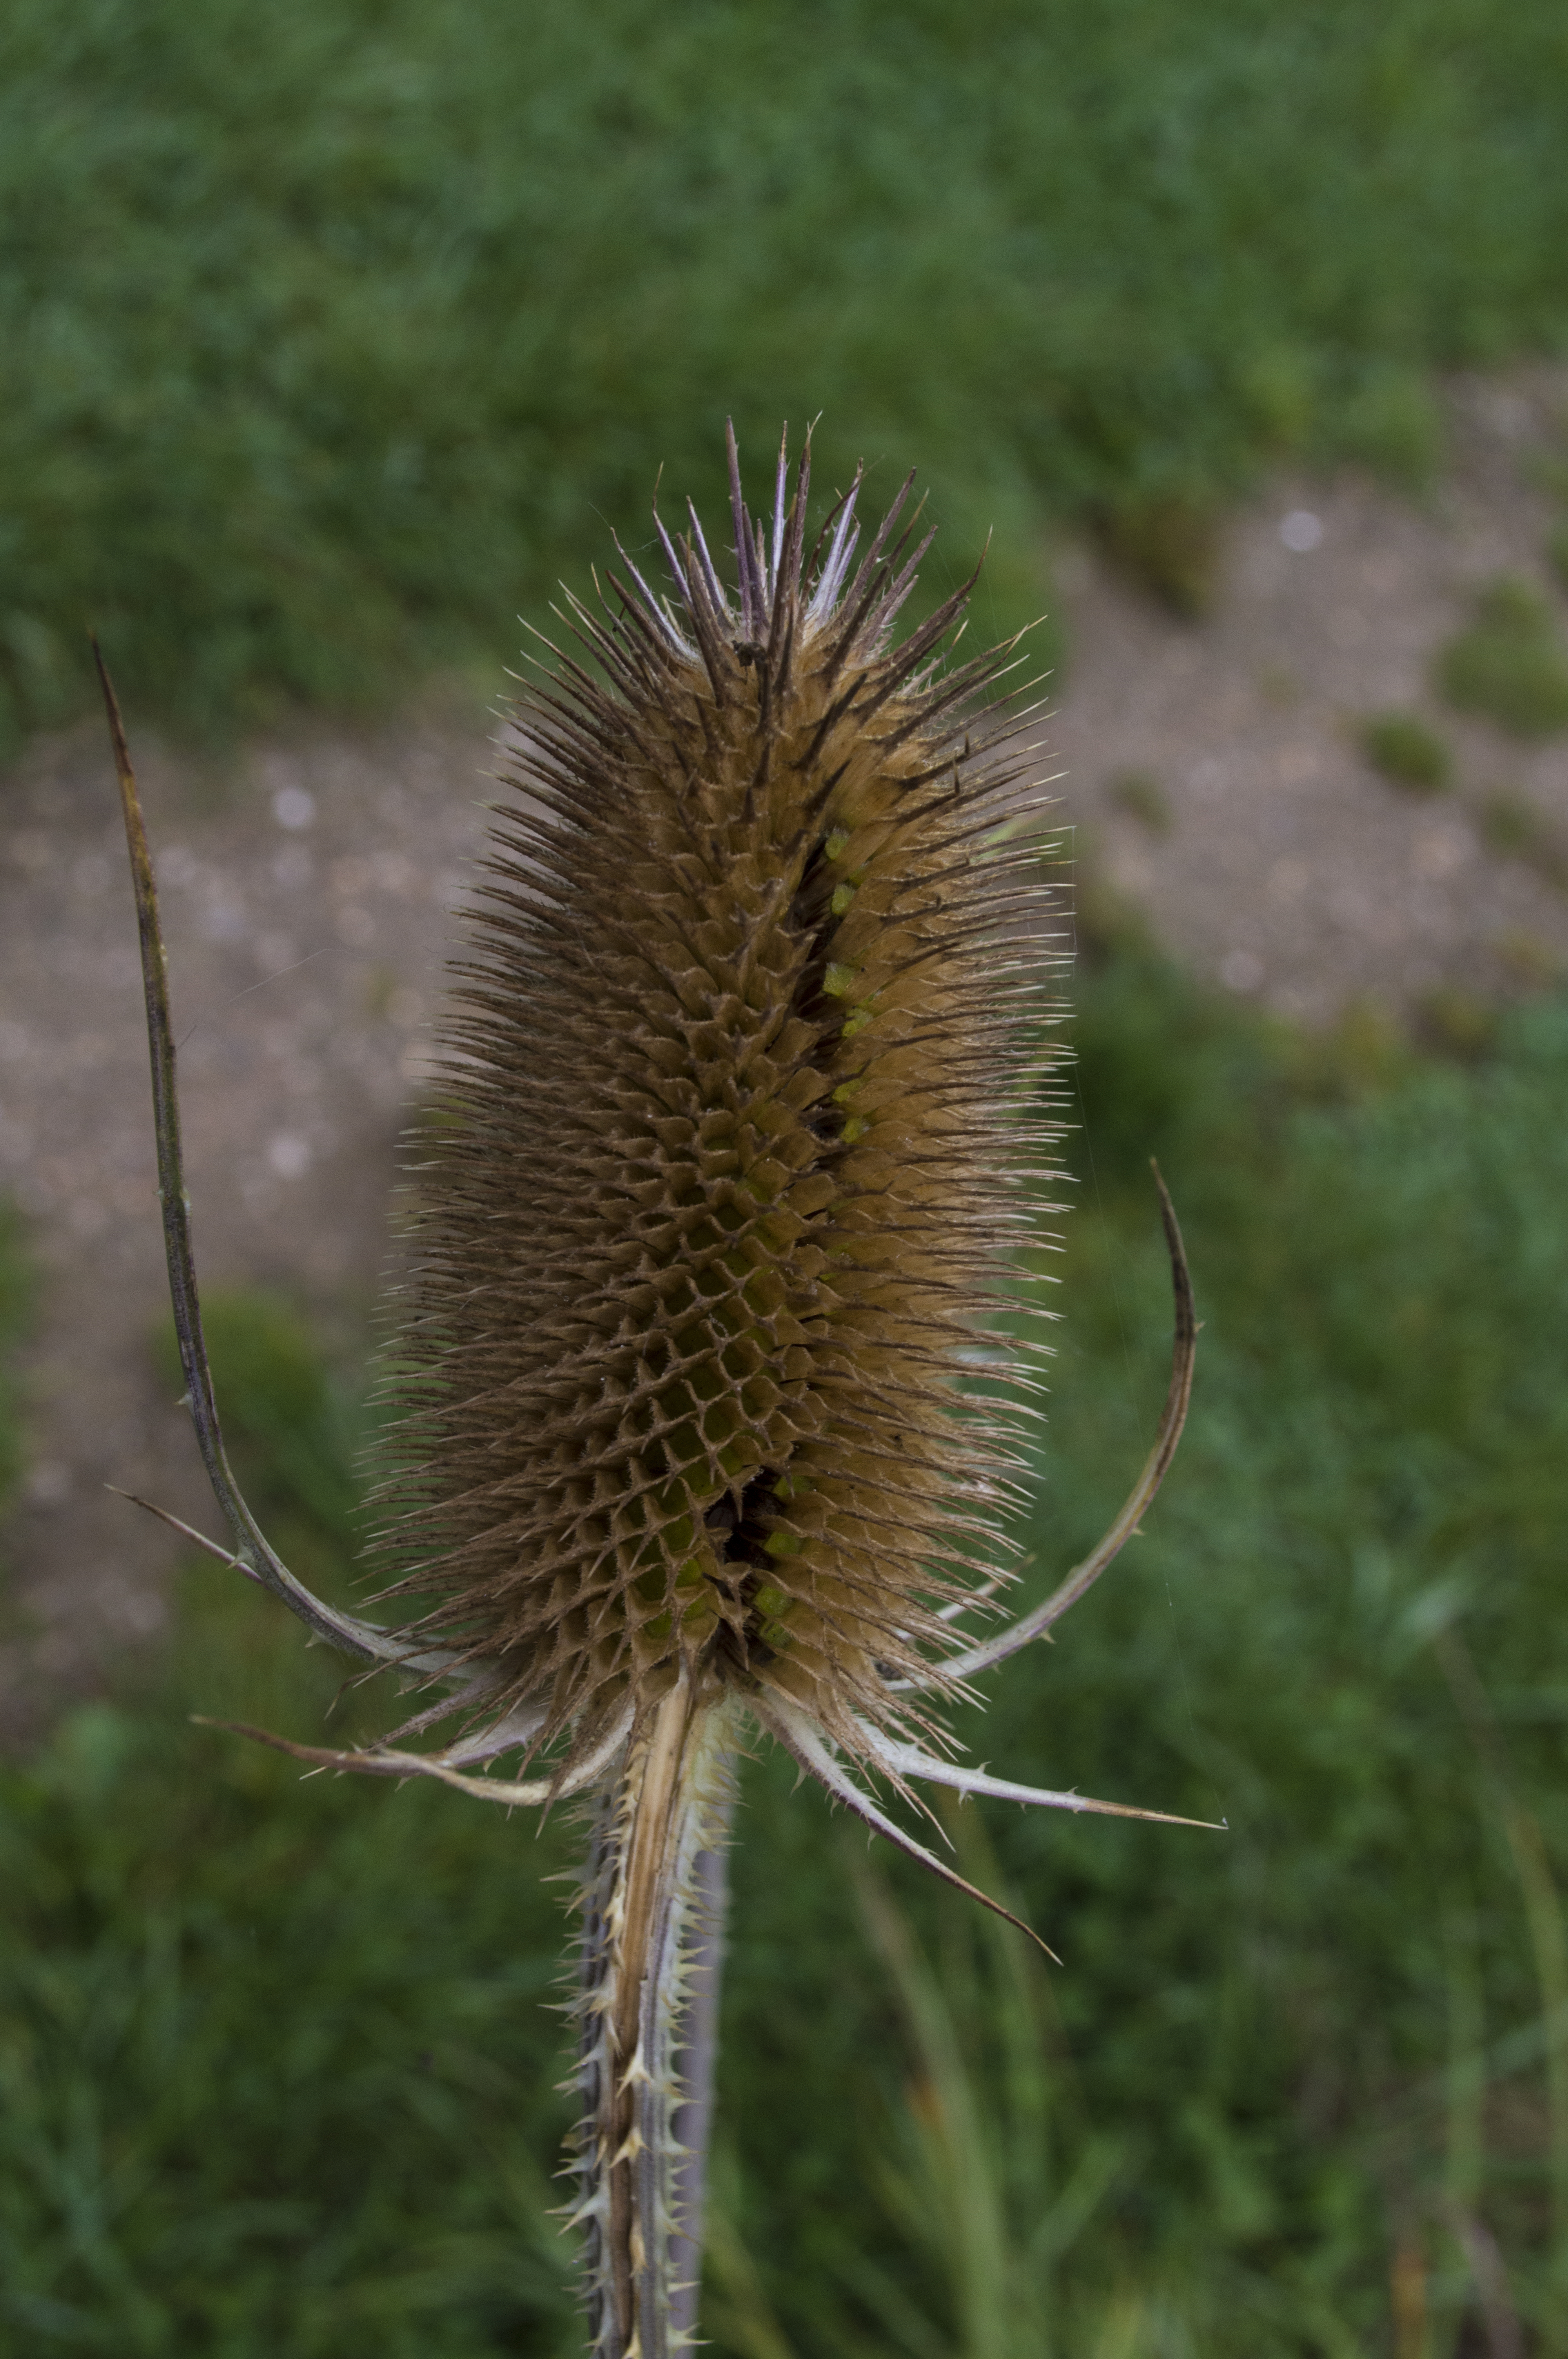
nature, grass, outdoor, plant, photography, dandelion, prairie, leaf, flower, green, botany, nikon, flora, fauna, wildflower, close up, nederland, netherlands, zuidholland, outdoorphotography, thistle, paulvandevelde, pdvandevelde, padagudaloma, natuurfotografie, dordrecht, biesbosch, nederlandinfotos, merwelanden, hollandse, macro photography, flowering plant, daisy family, teasel, kaardenbol, grass family, plant stem, land plant, thorns spines and prickles